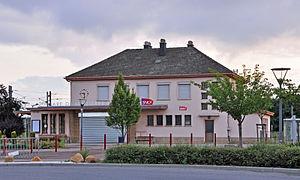
Maizières-lès-Metz (département de la Moselle, France): gare SNCF